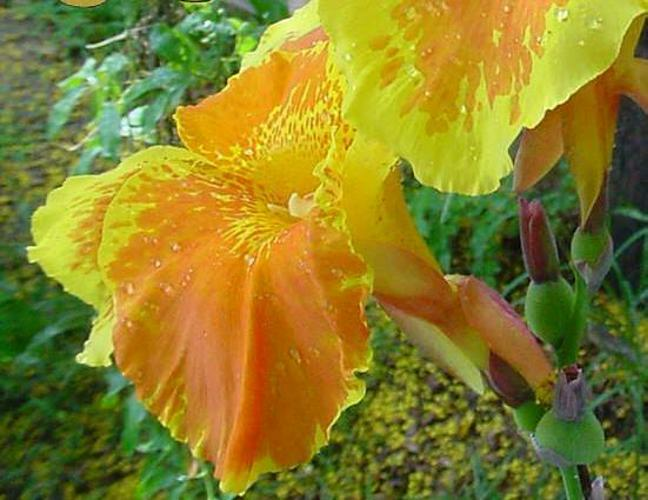
Flower: canna lily